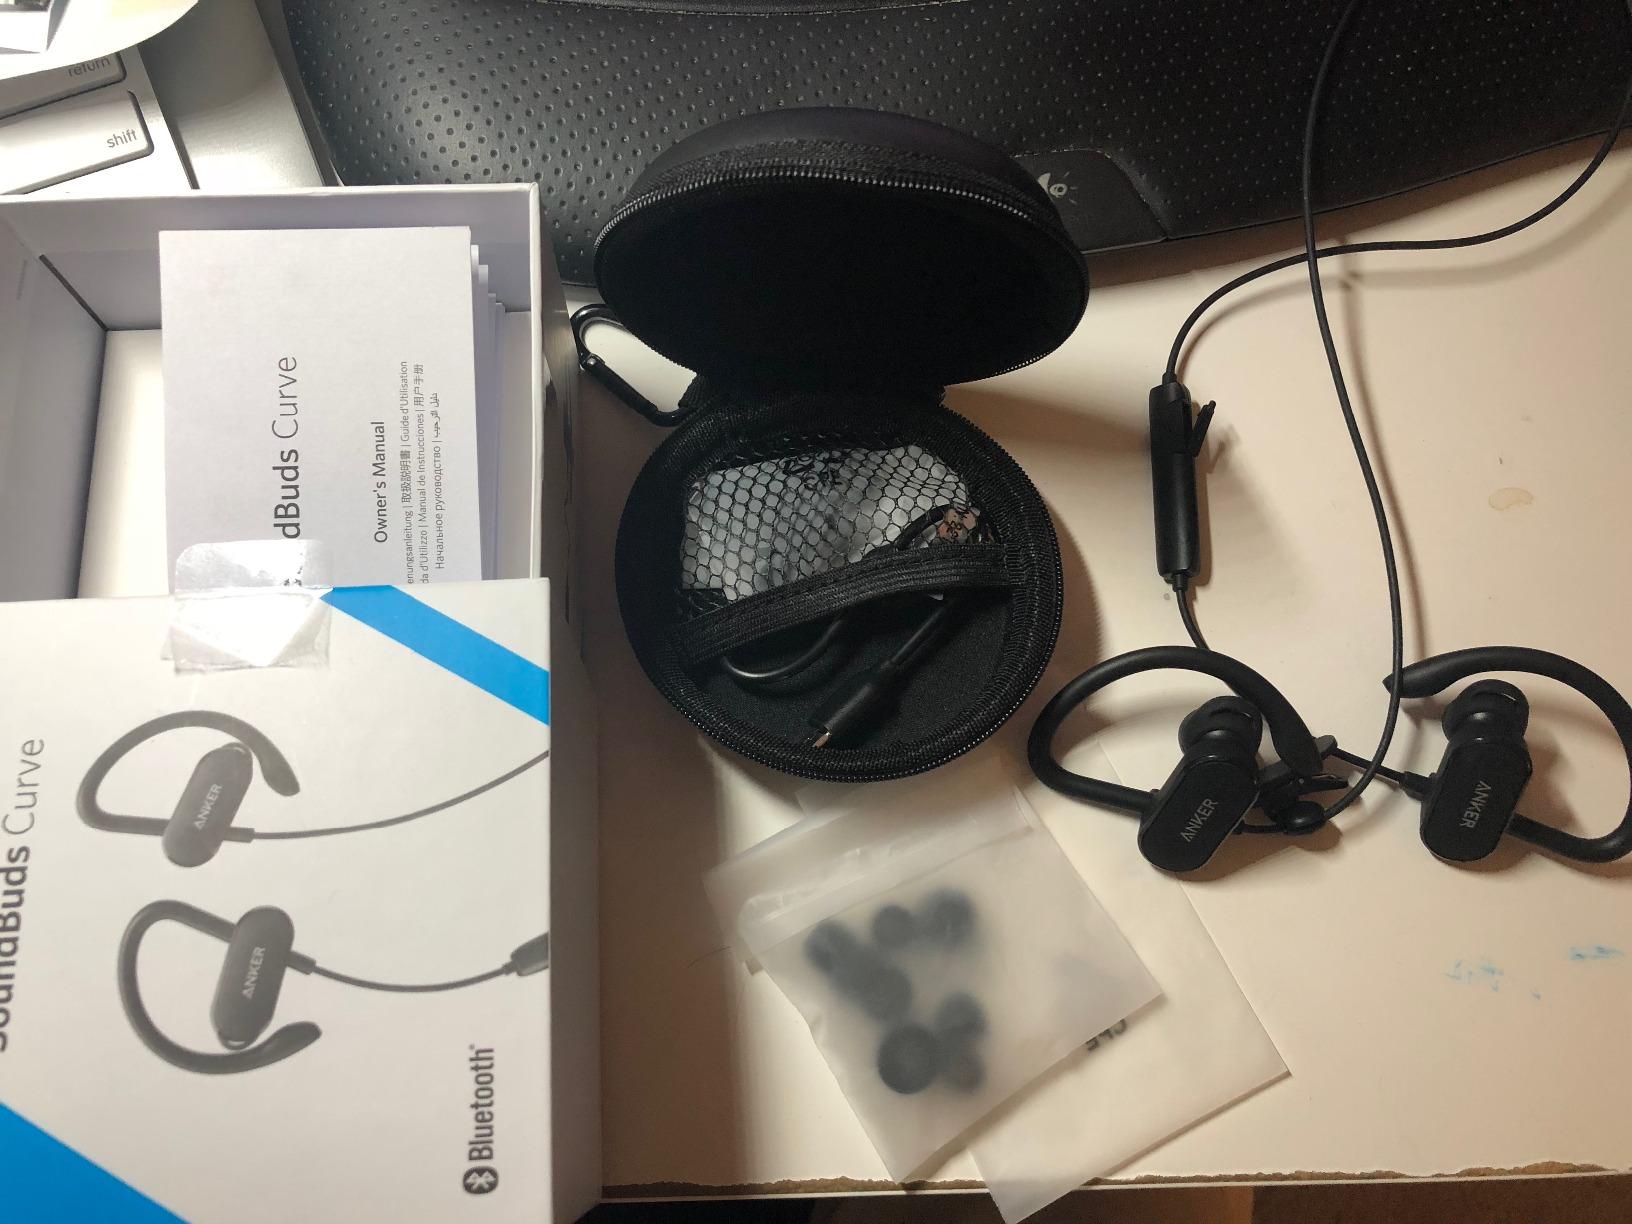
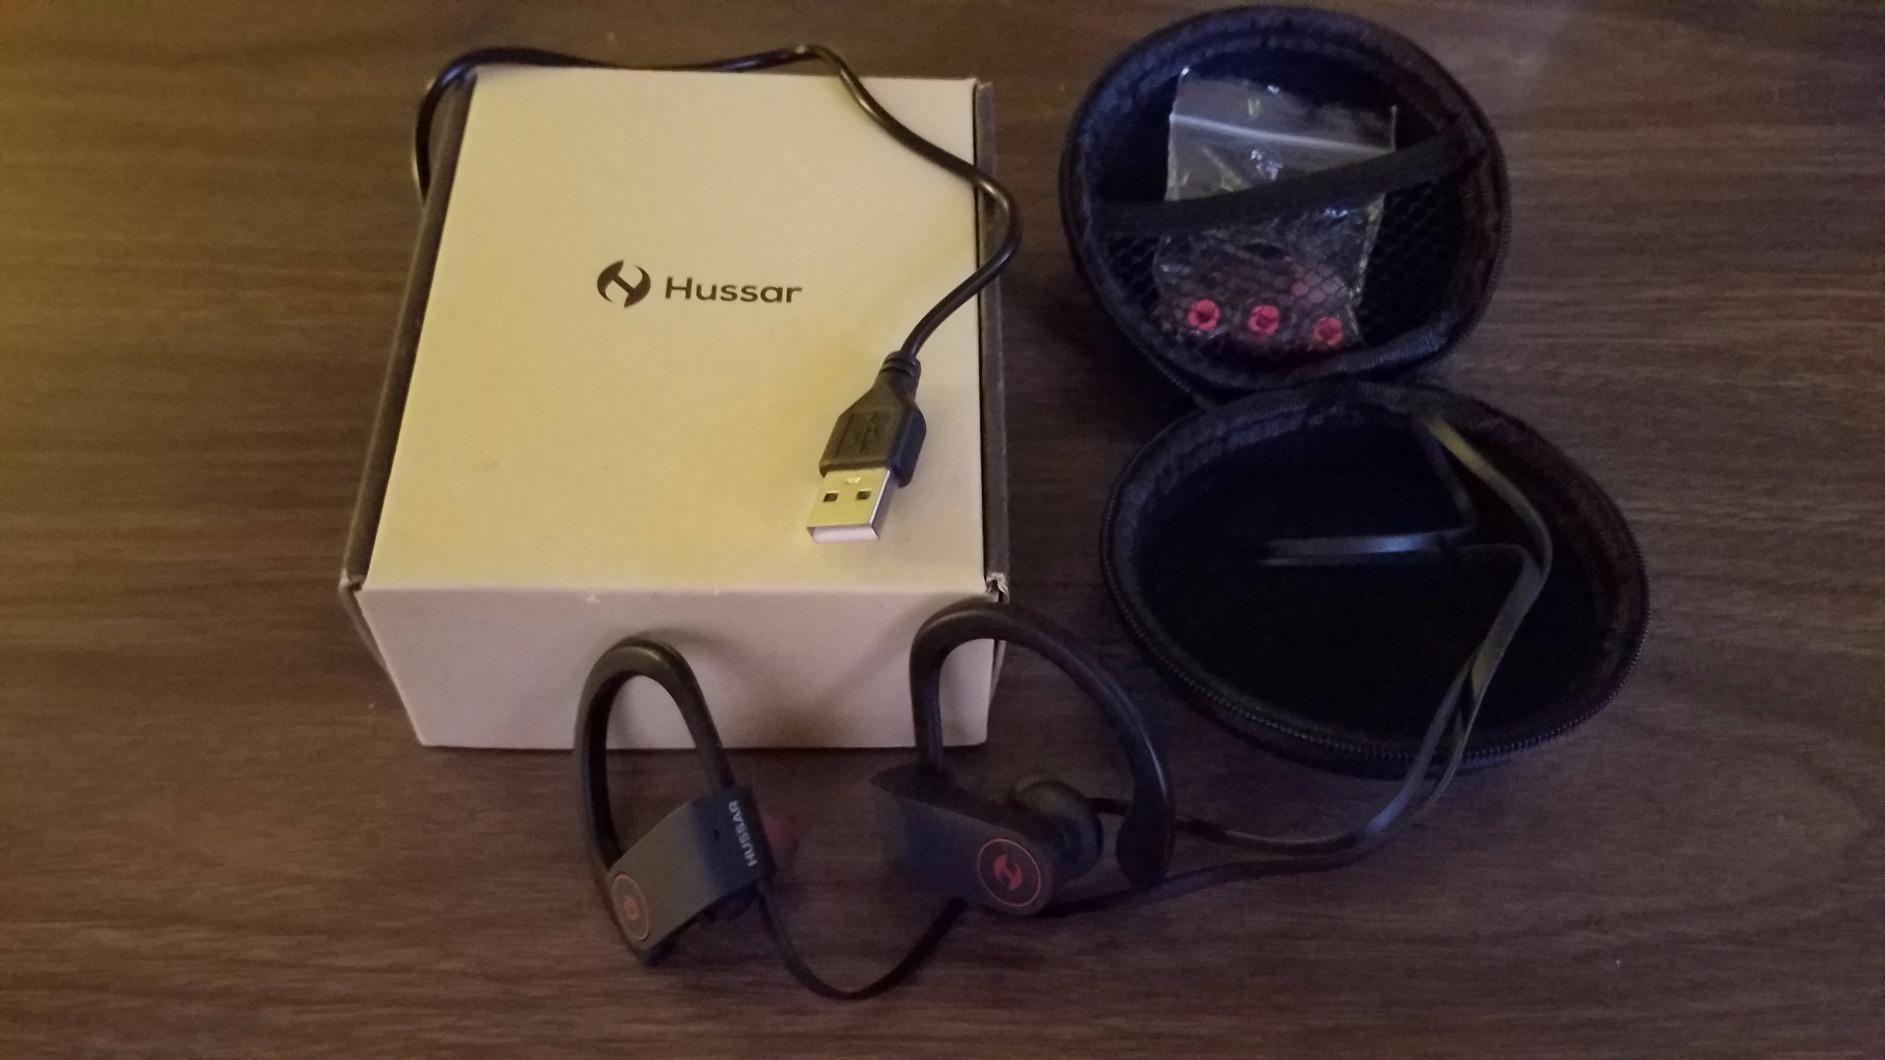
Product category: headphones
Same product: no